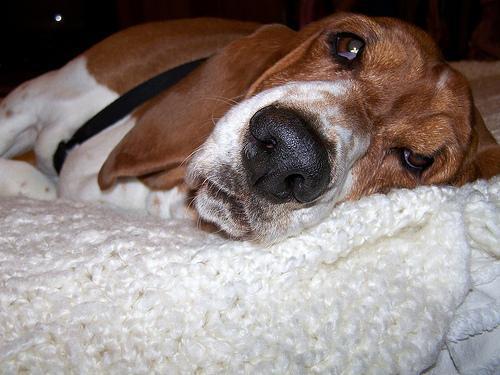
basset hound